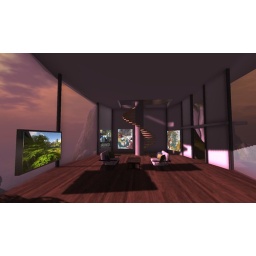
Work in progress. My new office building